Frédéric Covili

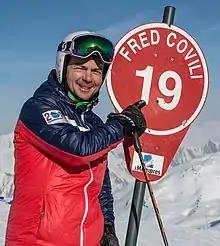

Frédéric Covili (born 14 November 1975 in Moûtiers) is a French former alpine skier who competed in the 2002 Winter Olympics.